Pseudoscope

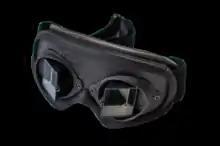
Modern prismatic pseudoscope by Charles Whetstone's scheme

Before the pseudoscope itself was created intentionally, it existed in binocular instruments as an imperfection. The first binocular microscope was invented by the Capuchin friar Cherubin d'Orleans. Because his instrument consisted of two inverting systems, it produced a pseudoscopic impression of depth by accident, although not recognized by microscopists of the time.